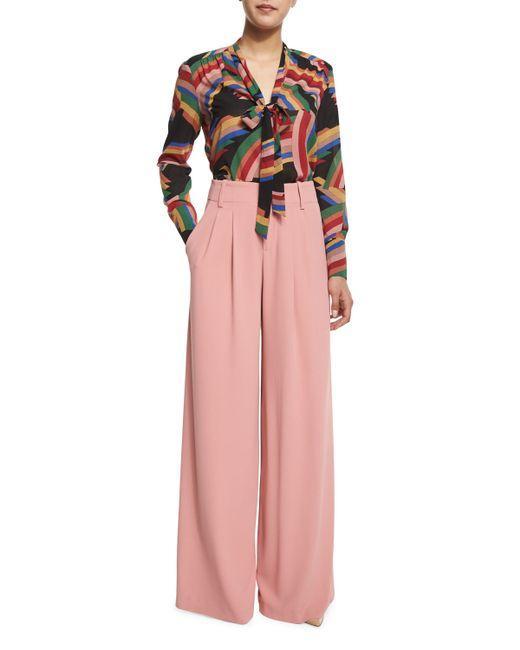
Bedrucktes Oberteil mit vollen Ärmeln und rosa, locker sitzender Hose